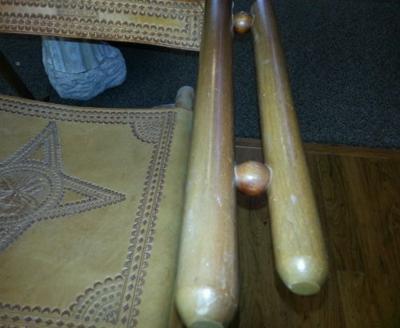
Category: chair